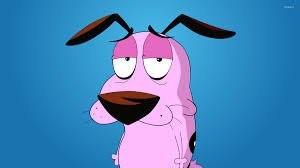
Portrait style: Cartoon Portrait